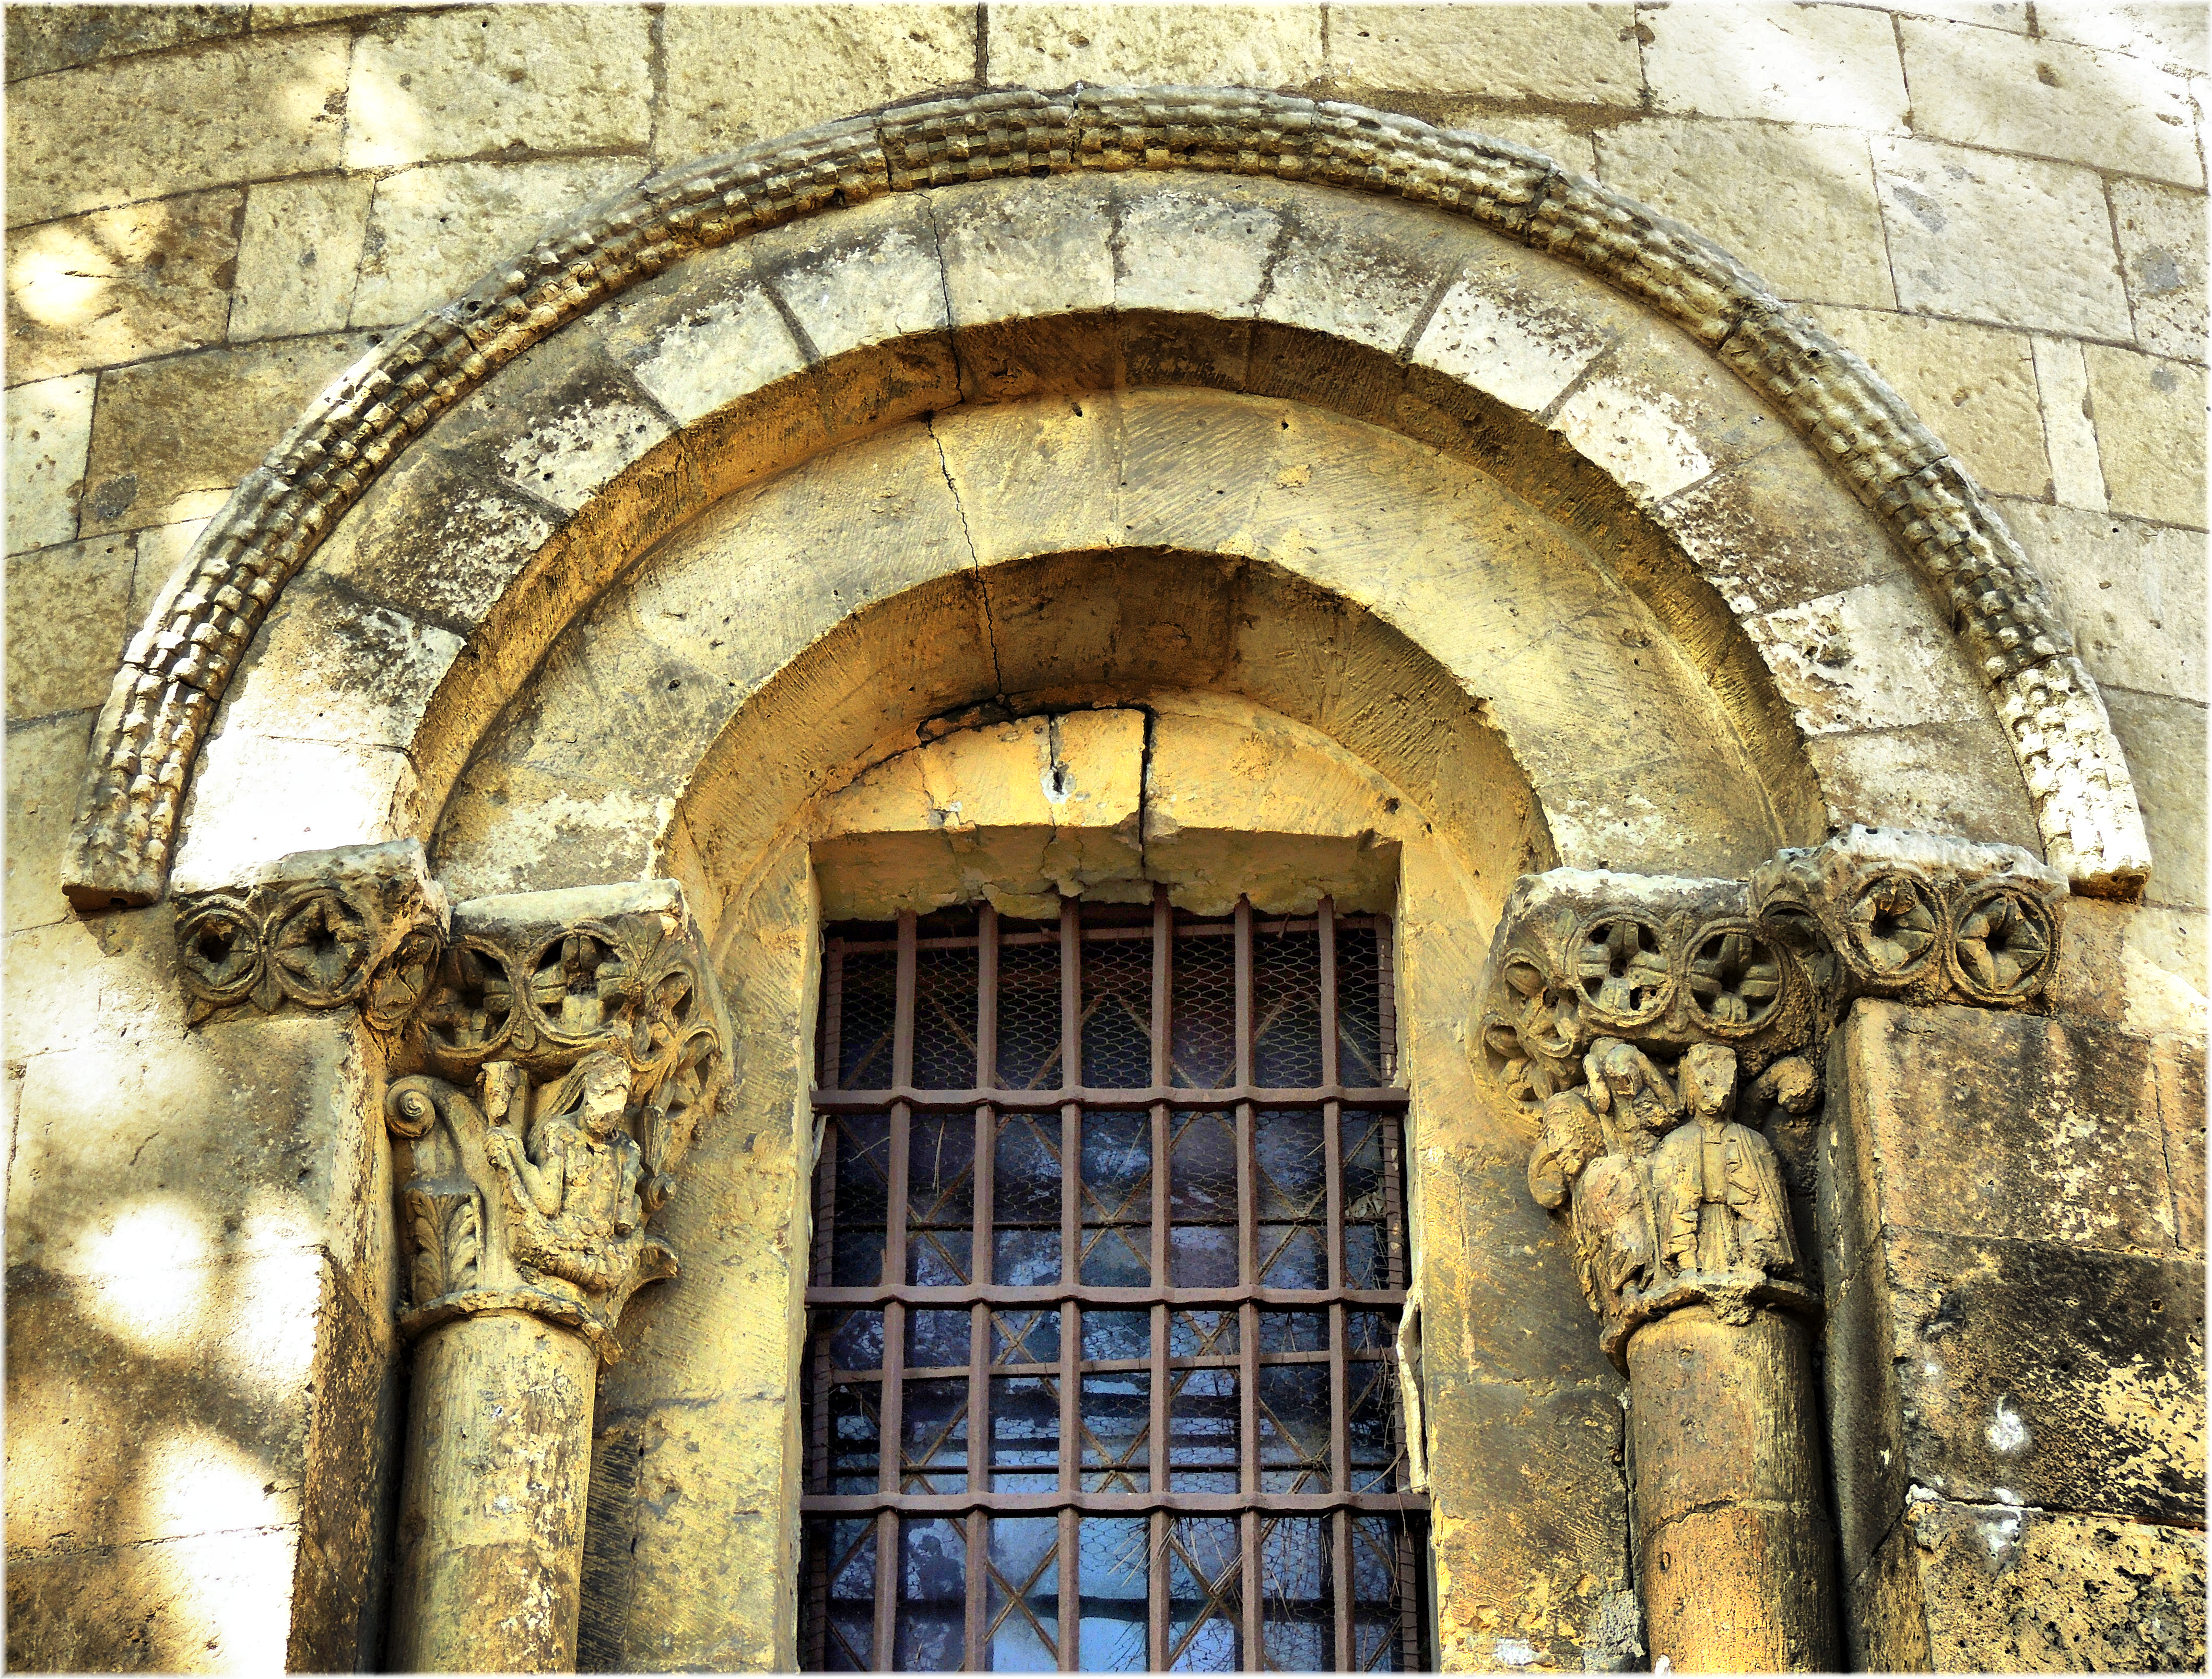
architecture, window, building, palace, stone, europe, arch, facade, church, cathedral, chapel, place of worship, medieval, spain, espagne, monastery, europa, iglesia, synagogue, piedra, history, romanico, segovia, espanha, arcade, pedra, middle ages, espana, igrexa, castillaleon, edadmedia, sanjuandeloscaballeros, ancient history